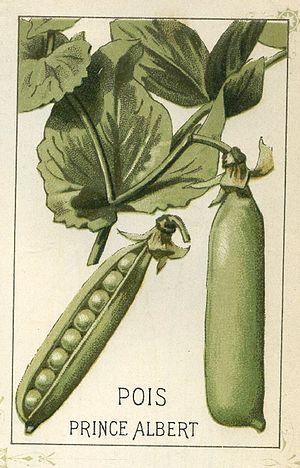
Variété de pois mangetout (Pisum sativum) 'Prince Albert'
Les petits pois, pois de jardins, ou pois potagers sont les jeunes graines vertes de variétés cultivées du pois, récoltées après leur développement dans les gousses et avant leur maturité. Lorsque ces graines sont récoltées à leur maturité, elles sont appelées pois cassés. Les petits pois sont consommés comme légumes frais. Ils sont plus énergétiques que la majorité des légumes verts. Ils sont aussi intéressants pour leur apport en sucres solubles, en lysine et en fibres, composées en majorité d'hémicelluloses lorsqu'ils sont jeunes. Les petits pois crus sont aussi une bonne source de vitamine C avec 25 mg/100 g, mais celle ci est détruite par la cuisson.